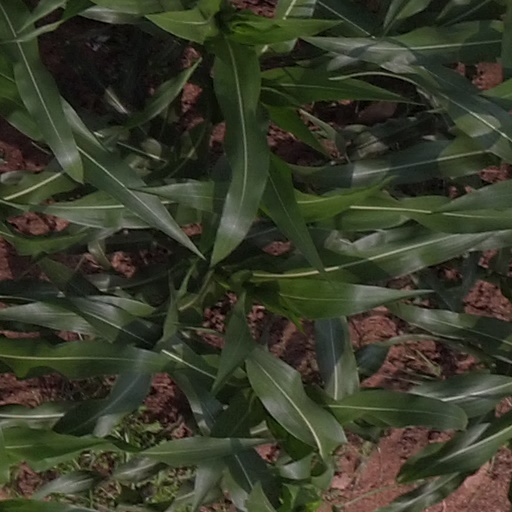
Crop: maize; corn